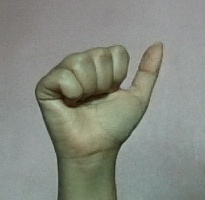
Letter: dhad